Chord Overstreet

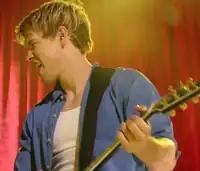
Overstreet as Sam Evans on the Glee Live! In Concert! tour, 2011

Overstreet played the character of Sam Evans, a transfer student and athlete, on the FOX comedy-drama television series "Glee". He landed the role after auditioning with the Commodores' song "Easy" and Gavin DeGraw's "I Don't Want to Be". He later sang "Billionaire" by Travie McCoy featuring Bruno Mars as a studio test, and eventually sang this in his debut episode titled "Audition". His cover of "Billionaire" was released as a single and charted at #15 in Ireland, #24 in Canada, #28 in the United States, and #34 in Australia. On April 21, 2011, the video for Hot Chelle Rae's "Tonight Tonight" was released on YouTube and featured a series of cameos of Overstreet alternately making out with a girl (whom he stole from the lead singer) on an office copier, DJing at a club, then playing guitar and mugging for the crowd with his brother, Hot Chelle Rae band member, Nash.